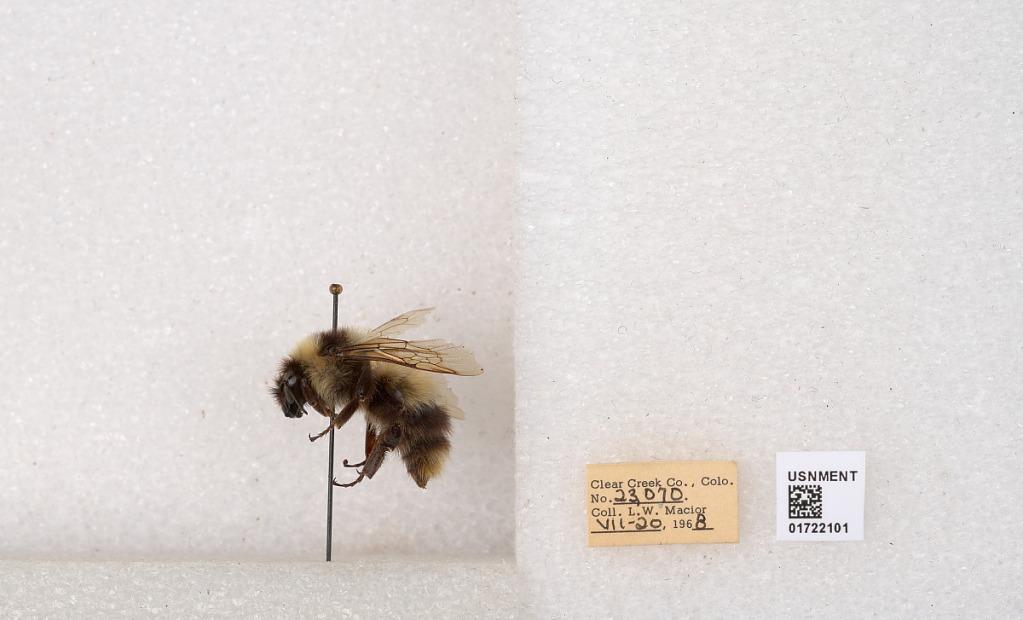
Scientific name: Bombus kirbyellus
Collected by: L. Macior
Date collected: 1968-7-20
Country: United States
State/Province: Colorado
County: Clear Creek
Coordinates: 39.6891, -105.644